Barbara Strozzi

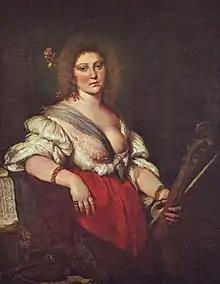
"The Viola da Gamba Player", c. 1630–1640, by Bernardo Strozzi, believed to be of Barbara Strozzi. It is unclear whether the painter is immediately related to the Strozzi family.

Barbara Strozzi (also called Barbara Valle; baptised 6 August 1619 – 11 November 1677) was an Italian composer and singer of the Baroque Period. During her lifetime, Strozzi published eight volumes of her own music, and had more secular music in print than any other composer of the era. This was achieved without support from the Church or consistent patronage from the nobility.